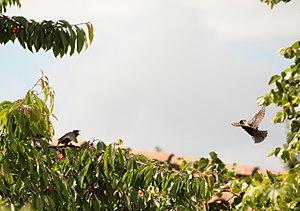
Juvénile se nourrissant de cerises
L’Étourneau sansonnet est une espèce de passereaux de la famille des sturnidés, originaire de la plus grande partie de l'Eurasie, mais qui a été introduite dans tous les continents excepté l’Antarctique.